Qiam 1

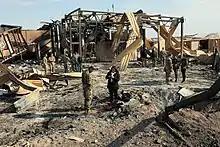

Test launches of the Qiam 1 occurred on 20 August 2010, 10 February 2014, and 9 March 2016. The Qiam 1 was used in combat for the first time on 17 June 2017 when Iran targeted Islamic State militants in Syria as retaliation for earlier bomb attacks in Tehran. At least two missiles hit the Islamic State stronghold of Mayadin.